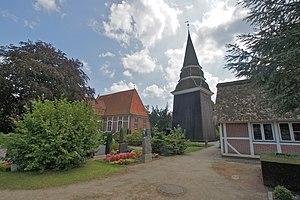
Hambourg (Curslack), Allemagne: Église de Jean